E217 series

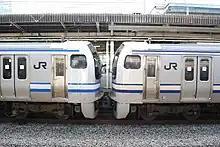
Refurbished (left) and unrefurbished (right) sets, August 2008

From December 2001, 11-car trains were used on the Shōnan–Shinjuku Line between Shinjuku and Zushi. This continued until October 2004 when Shōnan–Shinjuku Line services were unified using E231-1000 series trains.